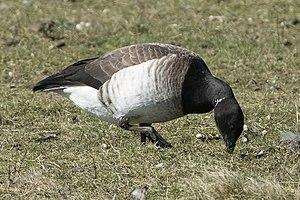
La Bernache cravant est une espèce d'oiseau migrateur appartenant à la famille des Anatidae.